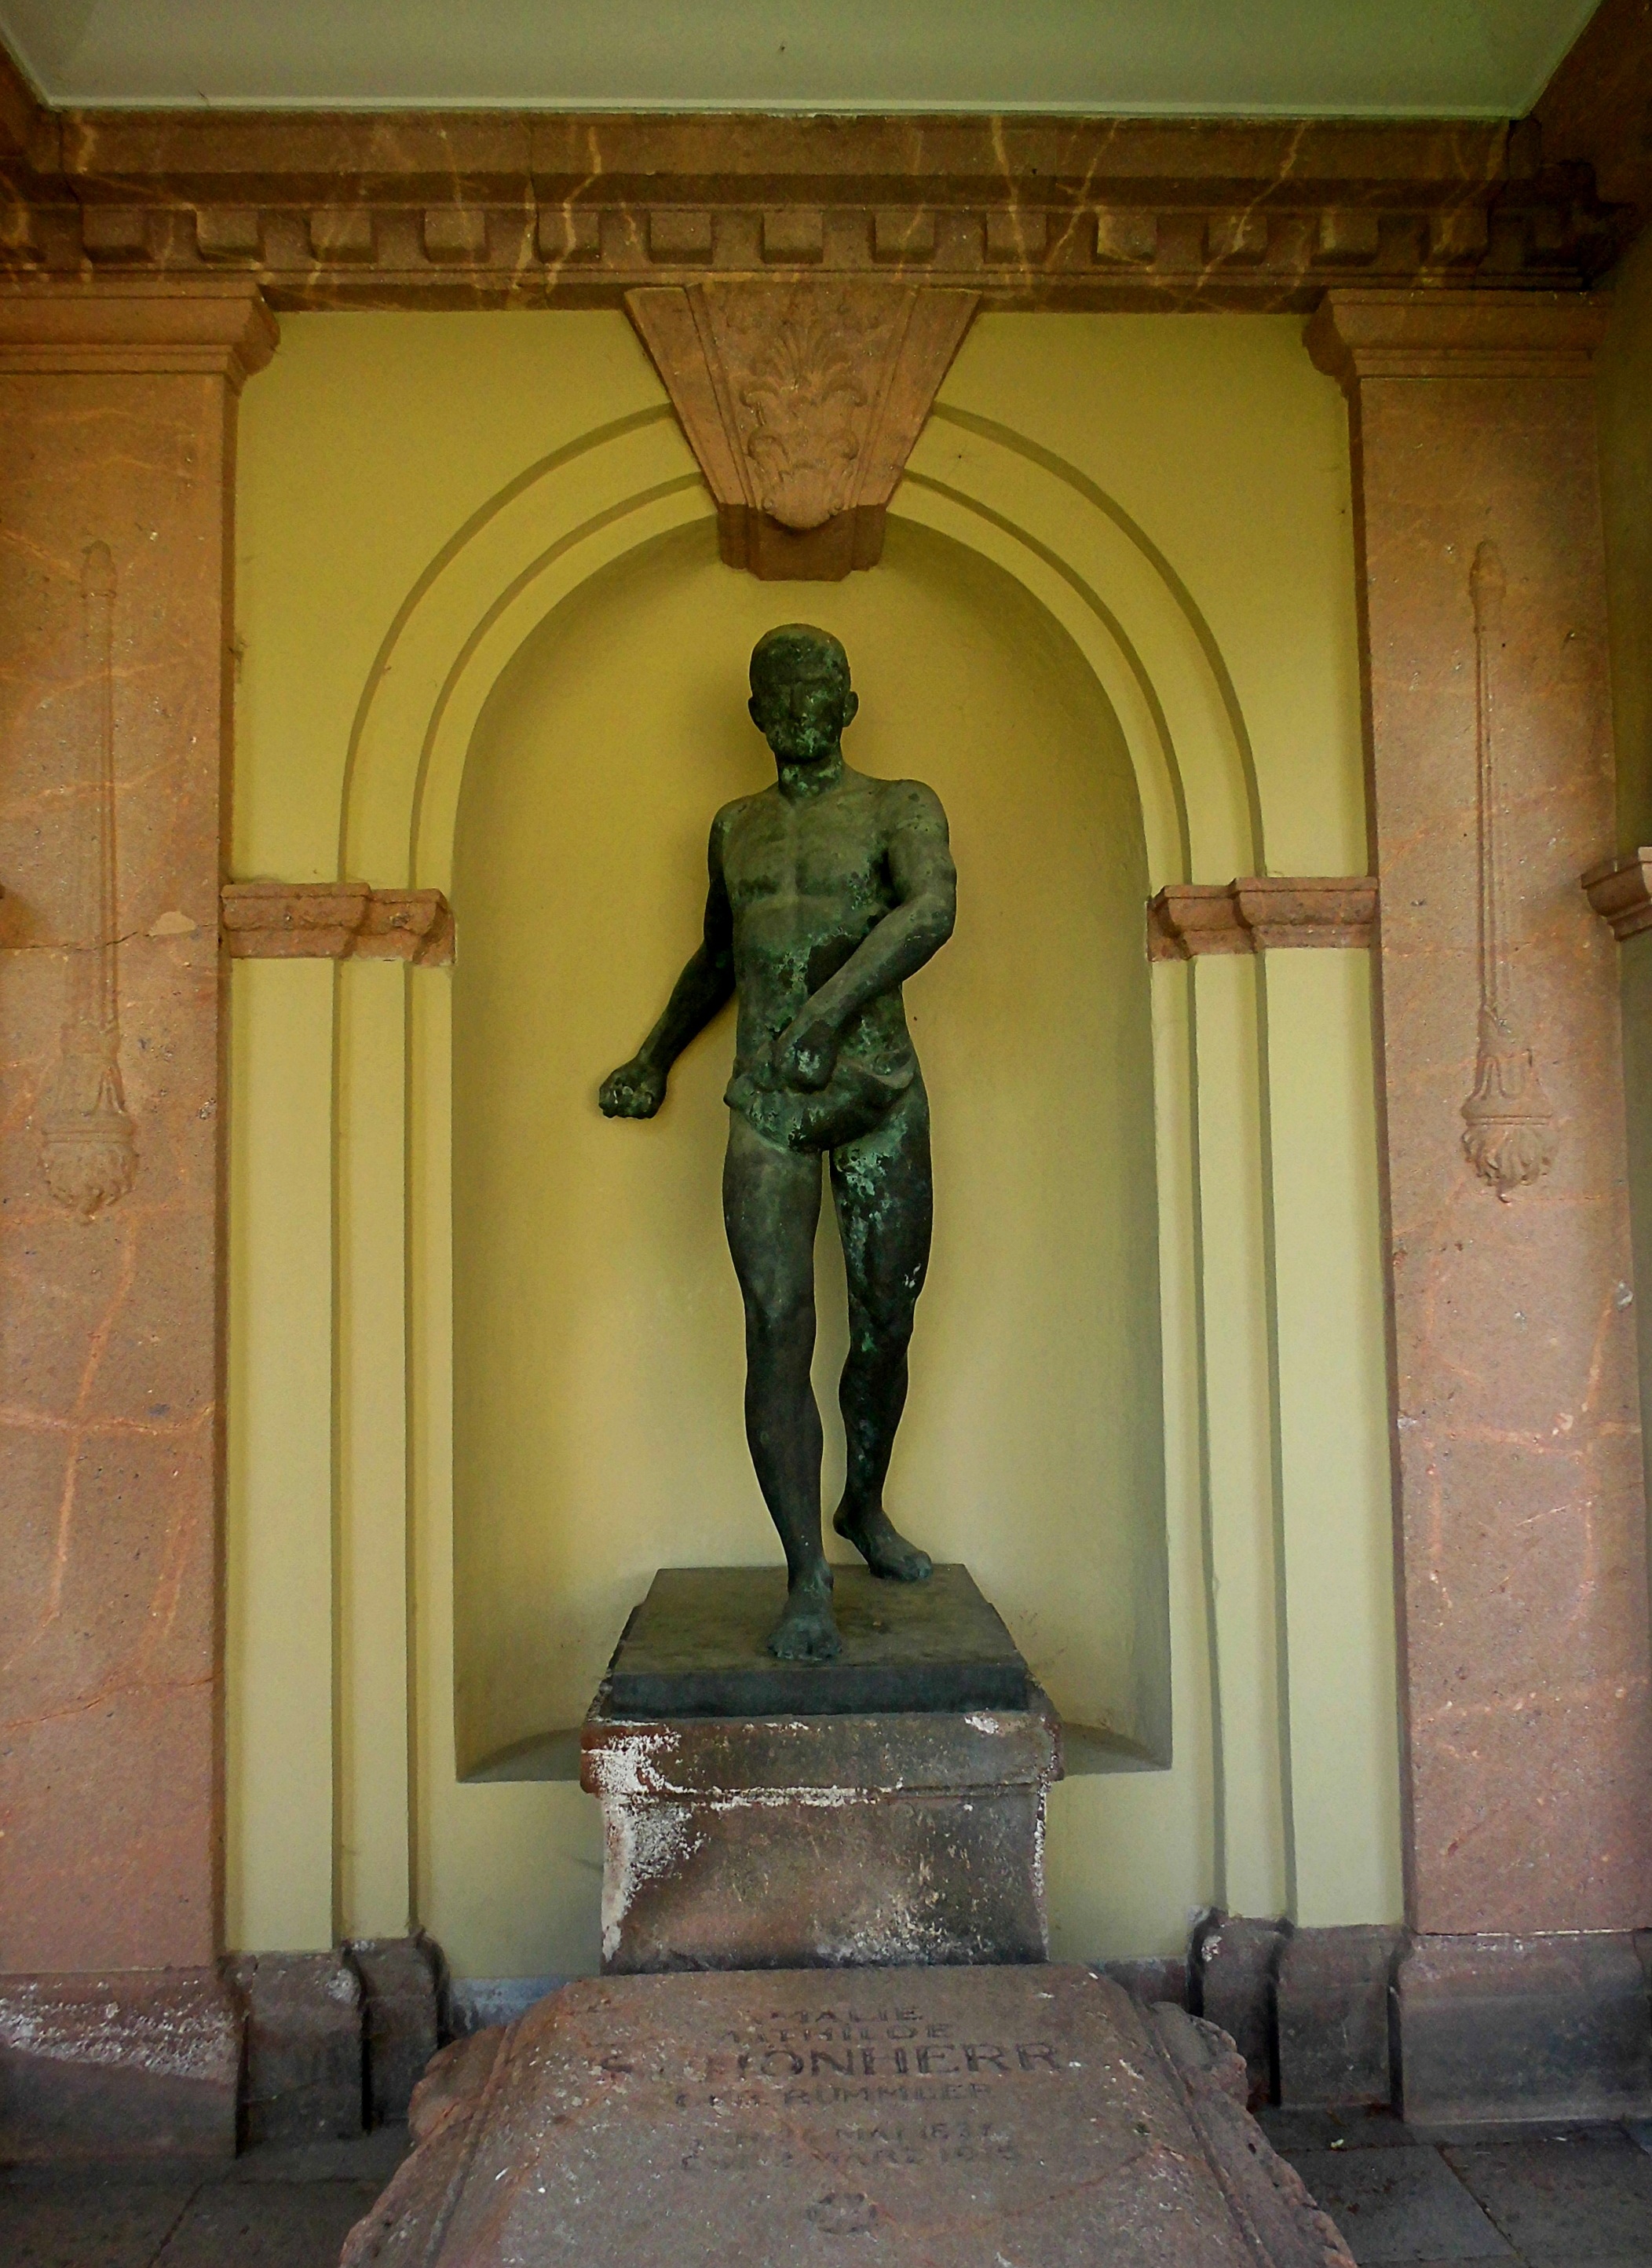
stone, monument, statue, column, cemetery, dead, tombstone, death, artwork, grave, sculpture, art, temple, tourist attraction, tomb, carving, past, resting place, rock carving, last calm, ancient history